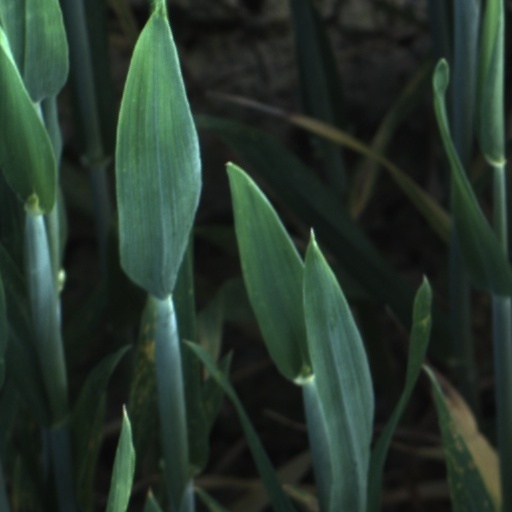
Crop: wheat